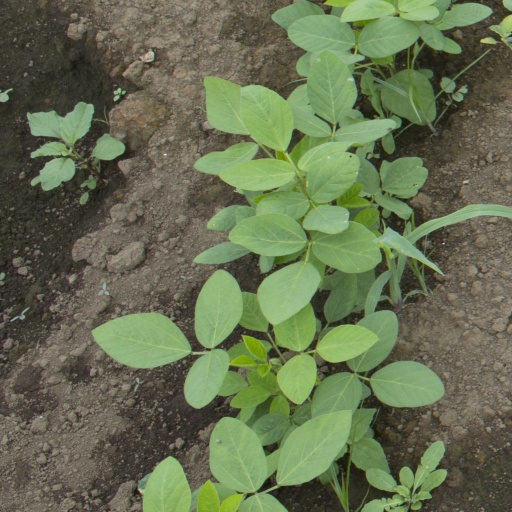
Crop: soybean